SZD-42 Jantar 2

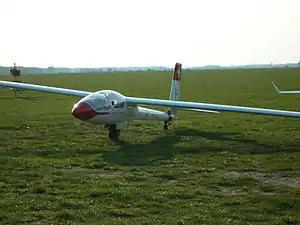
Jantar 2B

The SZD-42 Jantar 2 is a single seat Open Class competition glider, designed and produced in Poland in the 1970s. It features a span of over 20 m (66 ft) and elastic, camber changing flaps. It was placed second, third and seventh at the 1976 World Gliding Championships. Over one hundred were built and more than ninety remain registered.